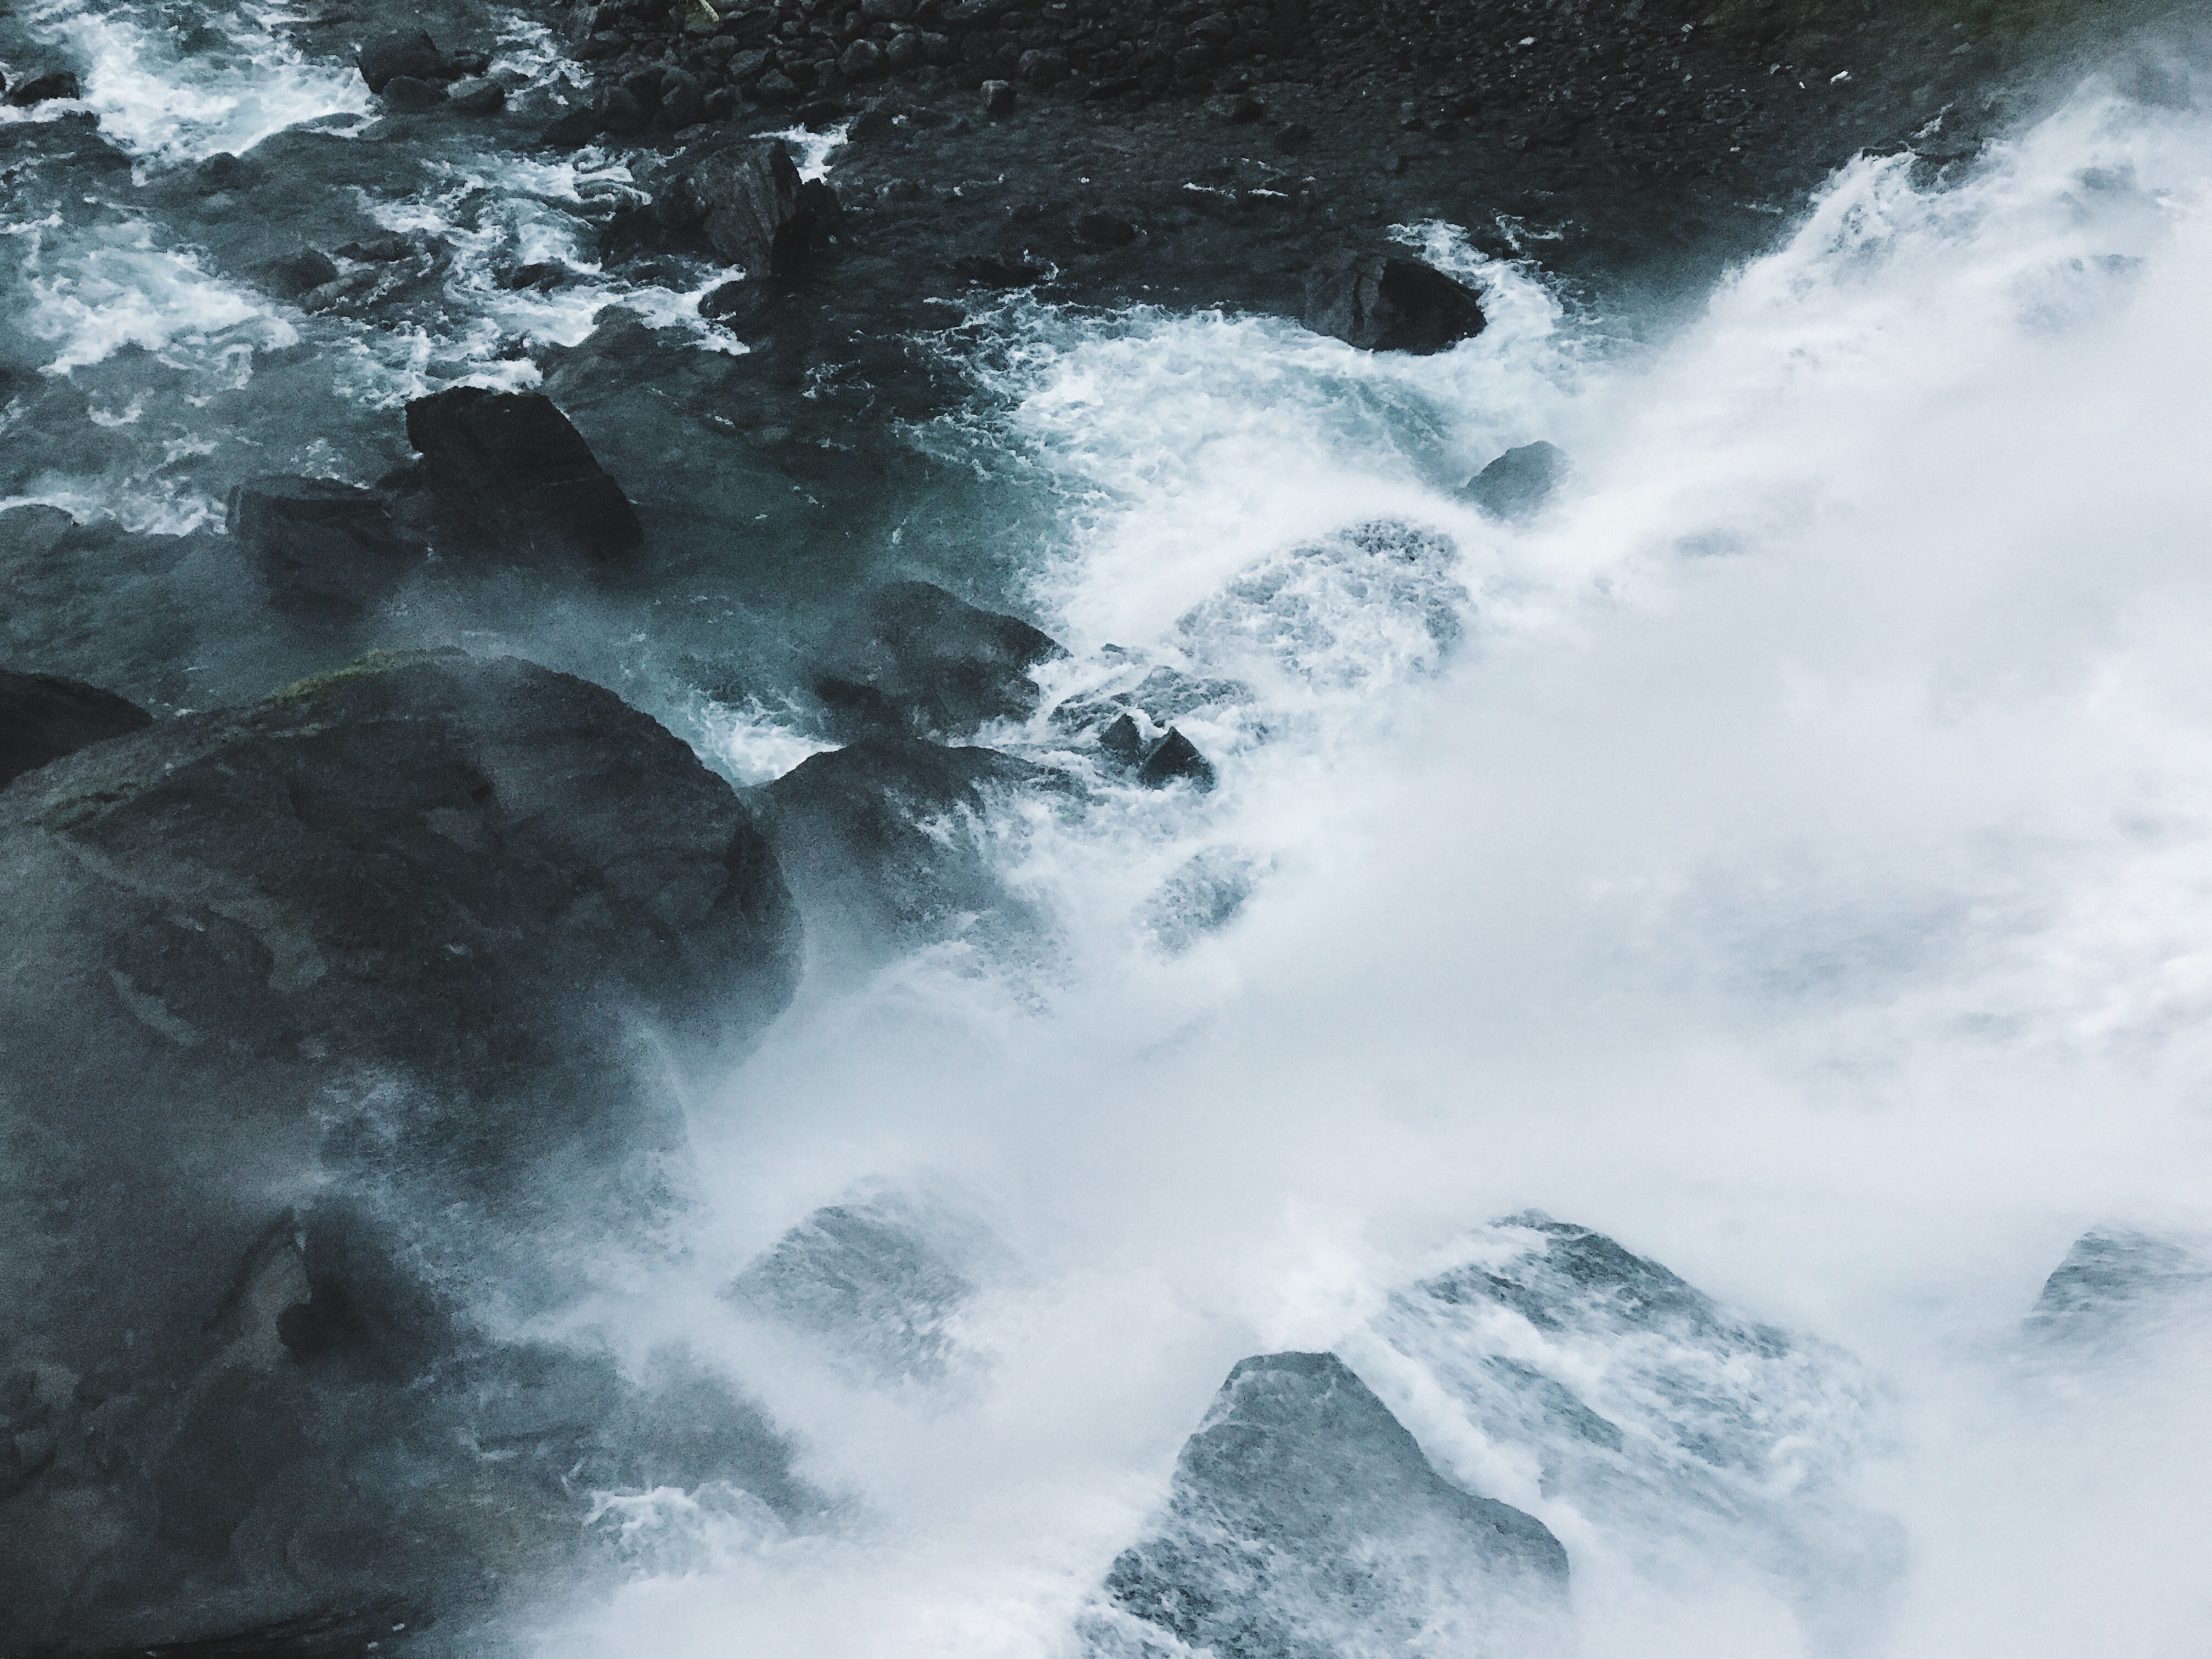
sea, coast, water, nature, rock, ocean, cloud, sky, wave, rapid, body of water, atmospheric phenomenon, geological phenomenon, wind wave